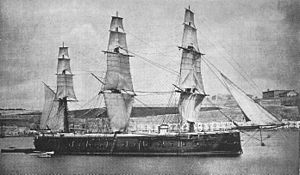
HMS Royal Oak (1862) / Tjeneste
Royal Oak efter omarmeringen i 1867
Det britiske panserskib Royal Oak efter omarmeringen i 1867.
Panserskibet HMS Royal Oak var planlagt som et traditionelt træbygget linjeskib med dampmaskineri. Skibet blev påbegyndt i 1860 på et tidspunkt, hvor man i både i Frankrig og Storbritannien allerede var begyndt at bygge panserskibe, men hvor deres overlegenhed i forhold til linjeskibene endnu ikke var almindelig anerkendt. I maj 1861 stod det imidlertid klart for den britiske flådeledelse, at man var ved at blive overhalet af det franske byggeprogram, og derfor blev der truffet beslutning om at færdigbygge Royal Oak som panserskib. På grund af trækonstruktionen valgte man at dække hele skibssiden med panser, hvilket var noget nyt i Royal Navy. Navnet betyder direkte oversat "den kongelige eg", og skibet var det femte af syv i Royal Navy med dette navn.